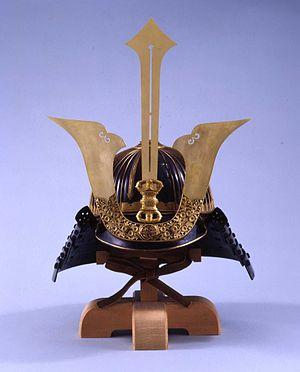
Le musée historique Mogami Yoshiaki, se trouve dans la ville de Yamagata au nord du Japon, juste à l'extérieur de la Grande Porte de l'Est reconstruite du château de Yamagata. Il est consacré au rôle historique de Mogami Yoshiaki dans la construction des fondations de l'actuelle ville de Yamagata. Le musée est inauguré le 1ᵉʳ décembre 1989 à l'occasion du 100ᵉ anniversaire de la fondation de la ville moderne de Yamagata.